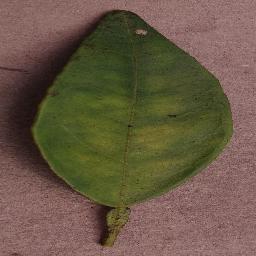
Label: Orange___Haunglongbing_(Citrus_greening)